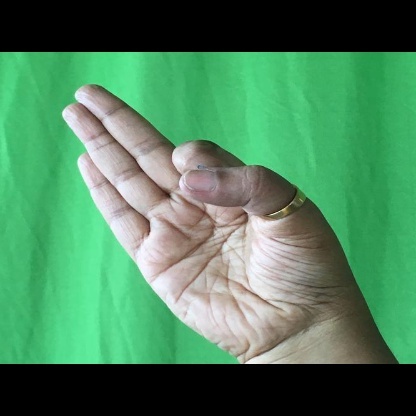
Mudra: Aralam